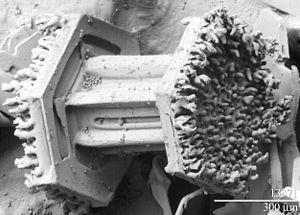
Un cristal de glace est une forme spatialement organisée de molécules d'eau en glace, avec comme base la symétrie hexagonale. Il résulte de la cristallisation progressive de la vapeur d'eau contenue dans l'air sans passer par la phase liquide, sur un prisme hexagonal initial. La variabilité des formes hautement symétriques obtenues est conditionnée par la température et l'humidité de l'environnement : ce sont des colonnes, des aiguilles, des plaques et des dendrites. Le plus souvent c'est un hydrométéore dont la cristallisation se produit dans les nuages sous le point de congélation ou dans l'air clair à une température inférieure à −20 °C.